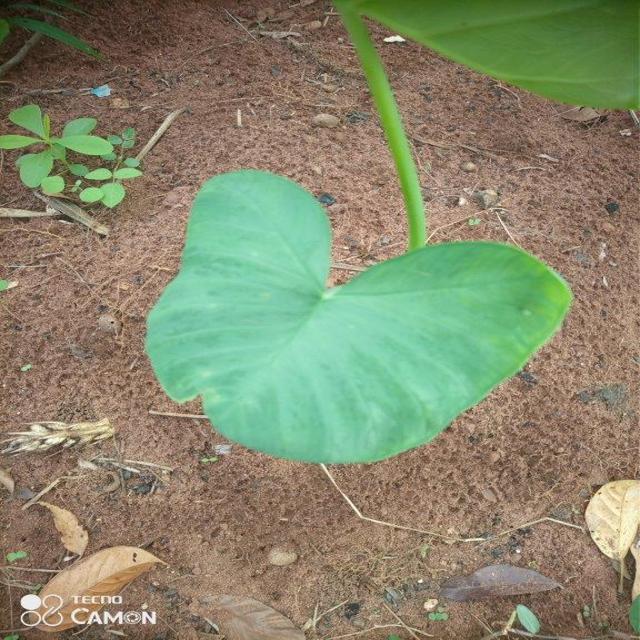
Label: Healthy